Jumbor Barutronica

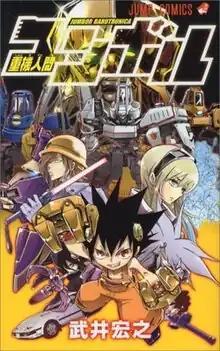
"Jumbor Barutronica" cover art

is a Japanese manga series created by Hiroyuki Takei. It was serialized by Shueisha in the manga magazine "Weekly Shōnen Jump" between issues 3 and 14 of 2007, and collected in a single bound volume ("tankōbon"). After the cancellation of the series, two short stories were published inside "Ultra Jump" in 2009 and 2010. Following the success of the short stories, Takei decided to create a remake of the series, titled "Jumbor". The new manga began serialization in "Ultra Jump" in August 2010 issue.